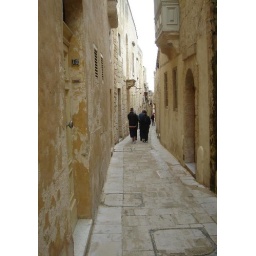
facing west along the south wall - houses built right against the south wall is to the left.